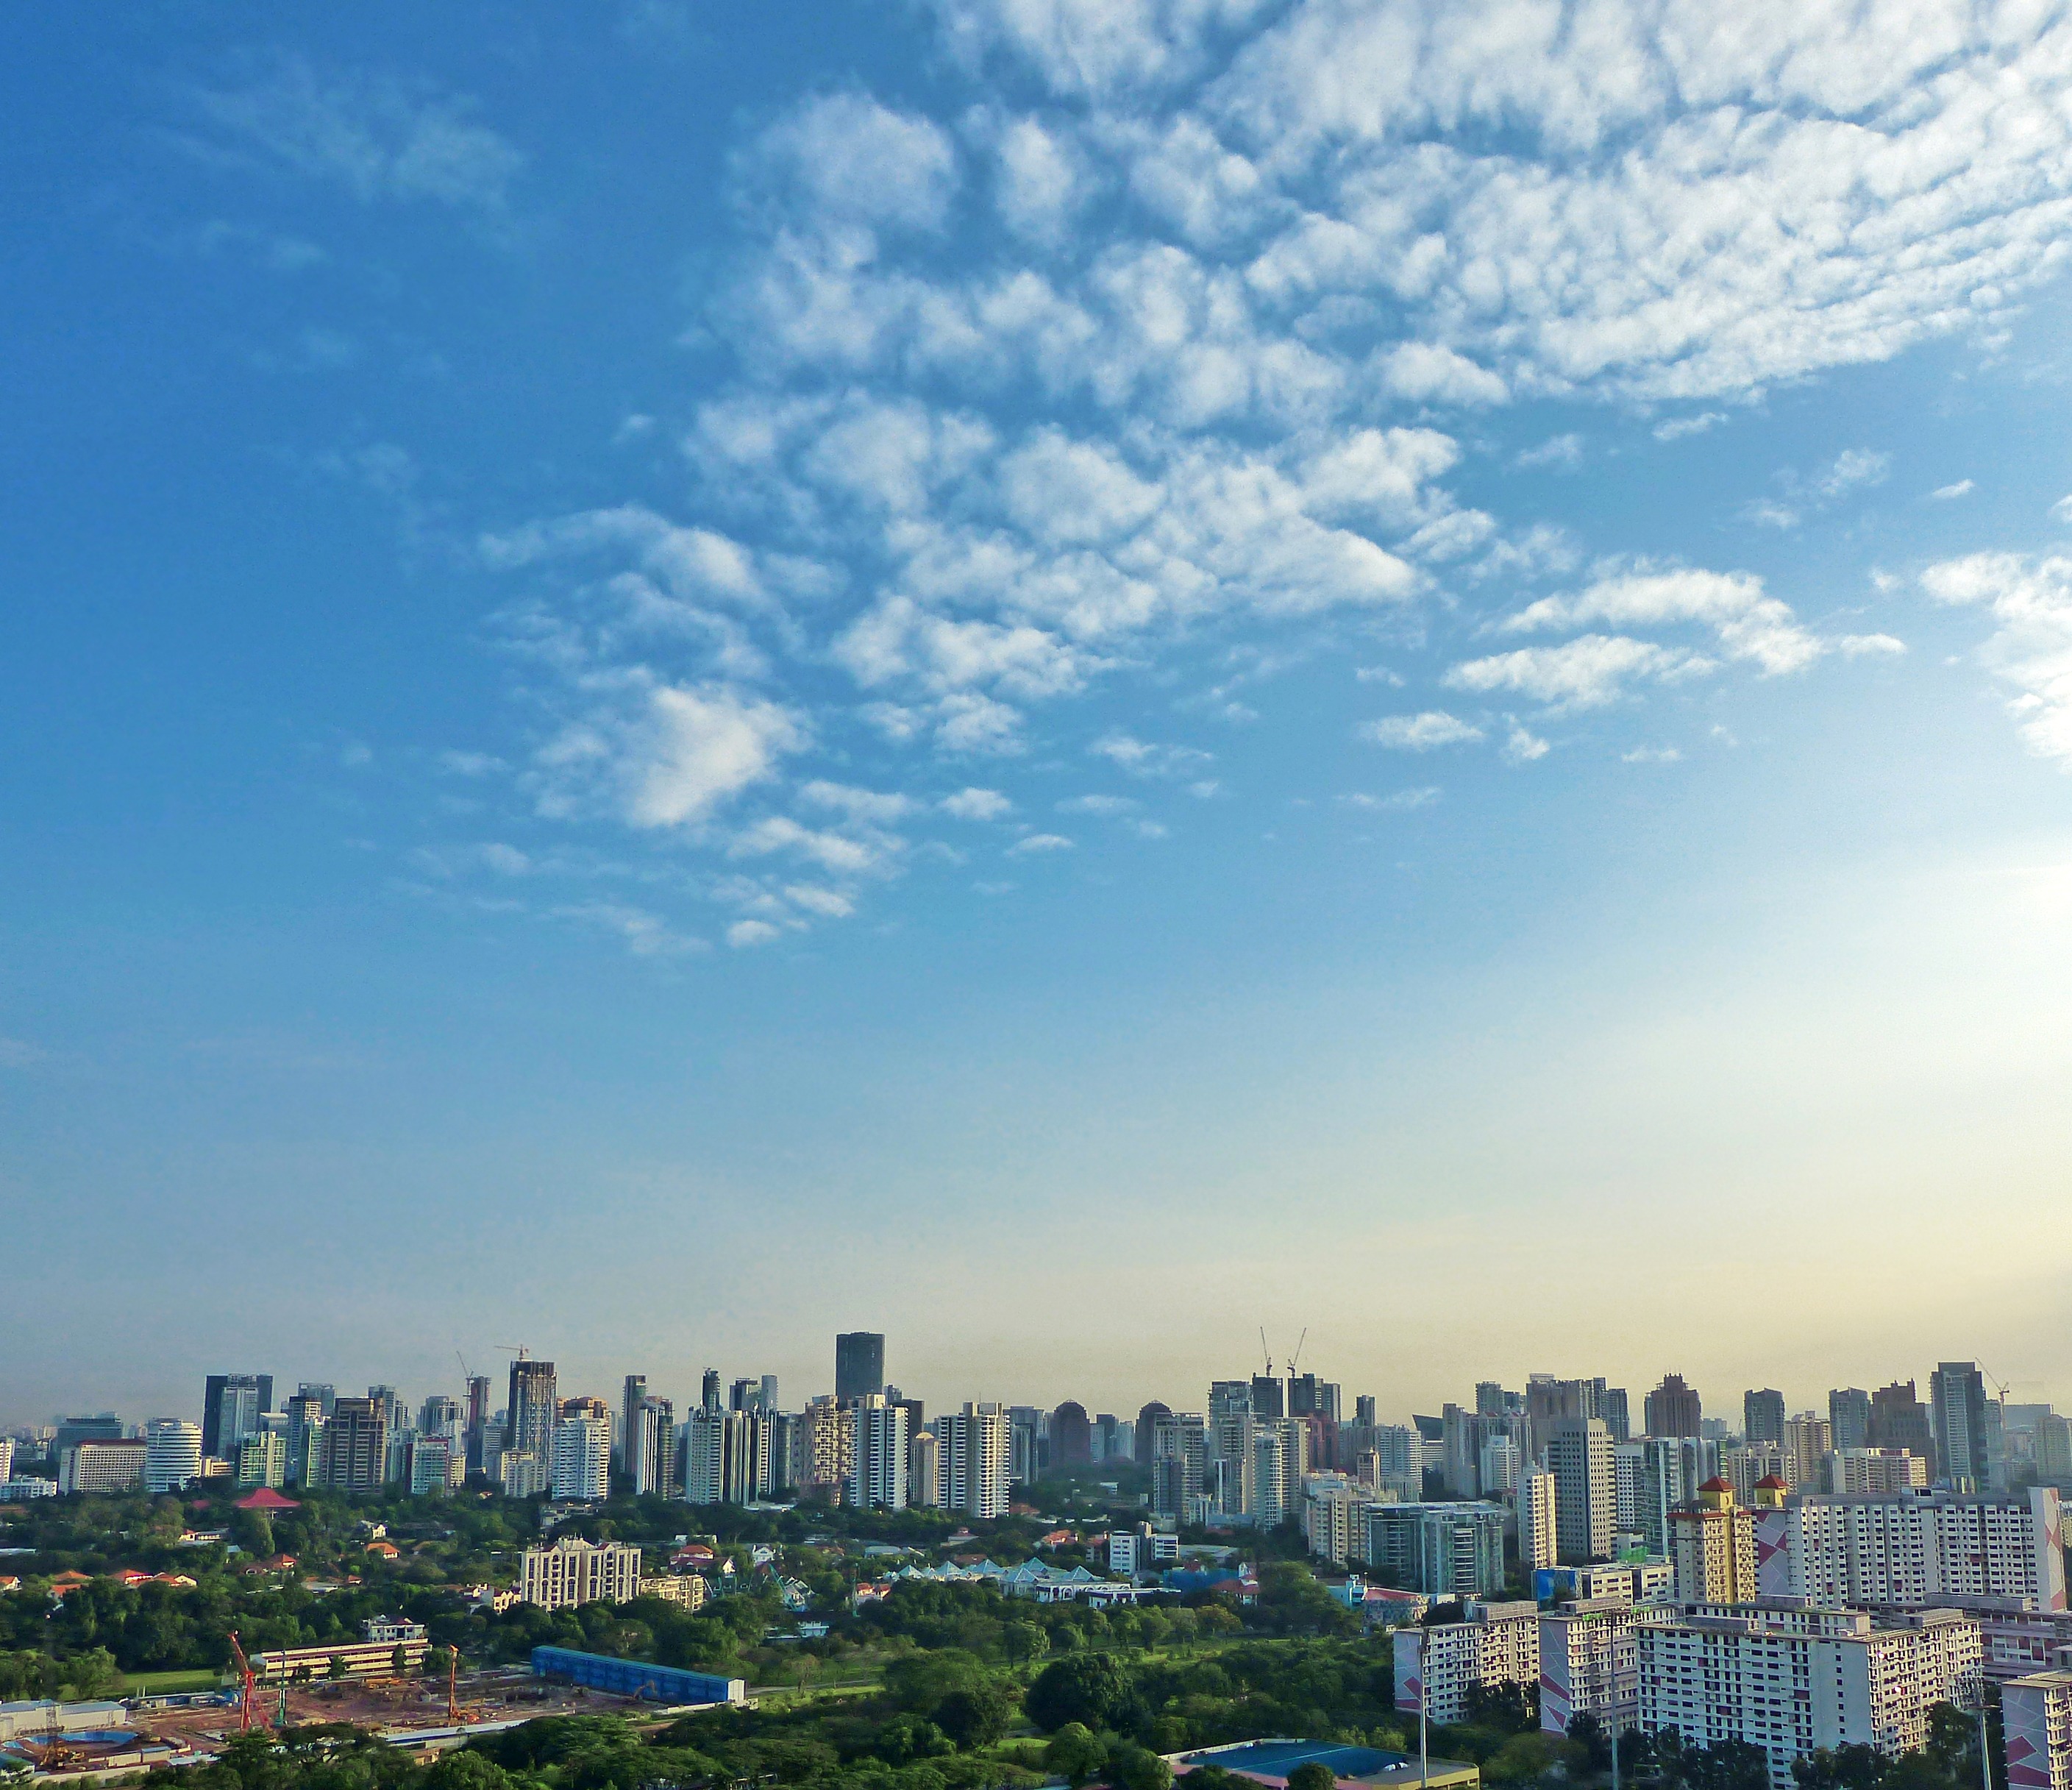
horizon, cloud, sky, skyline, morning, city, skyscraper, urban, cityscape, panorama, dusk, daytime, scenic, high rise, housing, blue sky, clouds, buildings, singapore, residential area, human settlement, atmosphere of earth, metropolitan area